Västerbotten

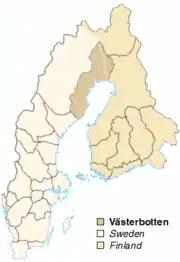
Västerbotten's old borders included Norrbotten and extended into present-day Finland.

Until the Finnish War of 1808–1809 and the Treaty of Fredrikshamn, the province of Västerbotten included a small portion of what is now northern Finland. This area was later incorporated into Finnish Lapland. The province of Ostrobothnia, was located on the Finnish side of the Gulf of Bothnia, and its name is still in use today.